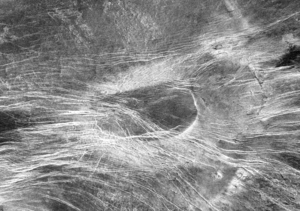
La patera de Vovchok est une patera située sur Vénus dans le quadrangle de Nepthys Mons. Elle a été nommée en référence à Marko Vovchok, écrivaine russo-ukrainienne.